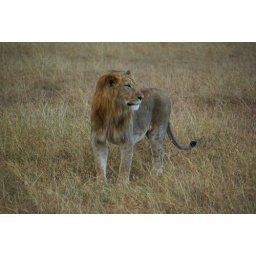
We found a male and female lion in romantic mood.